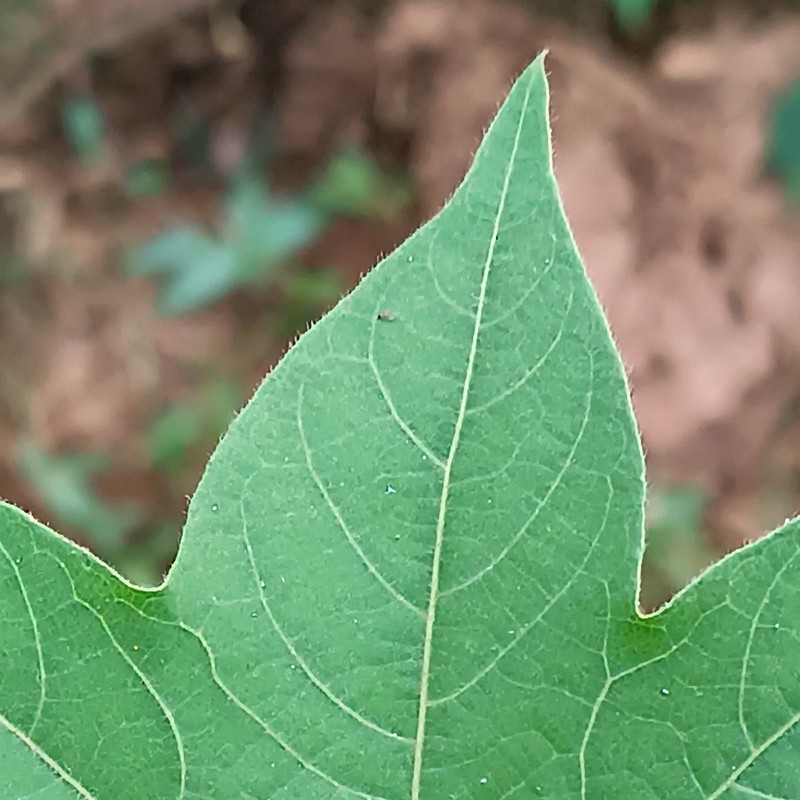
Label: Healthy Leaf